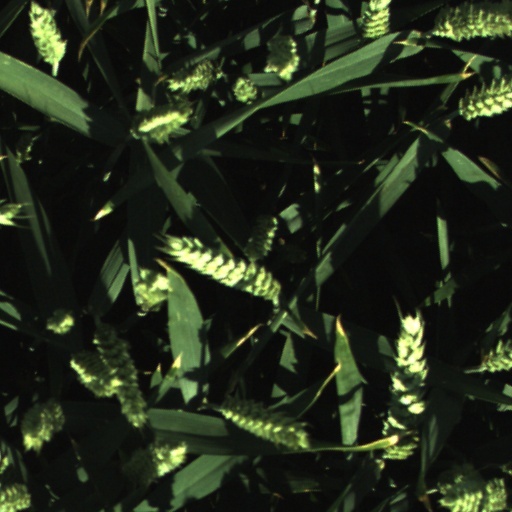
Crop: wheat